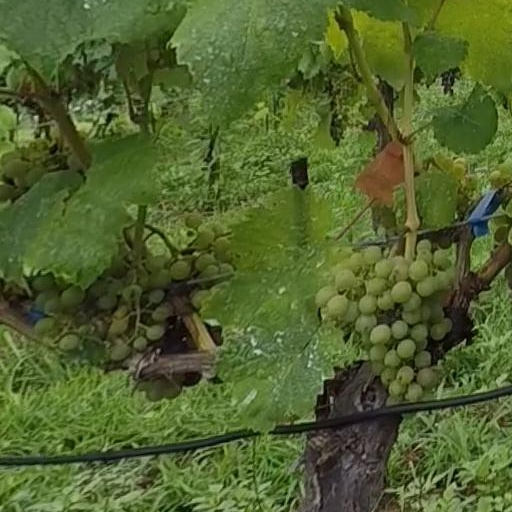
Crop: grape